Missulena bradleyi

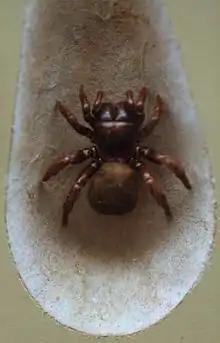
Female specimen in a model burrow on display in the Australian Museum

Eastern mouse spiders are often mistaken for Australian funnel-web spiders. The females are large and very strong, with powerful chelicerae. Their fangs often cross over slightly, while those of Australian funnel-web spiders remain parallel, and the latter often have a drop of venom on their fang tips and have longer spinnerets.